Interior of an Art Gallery

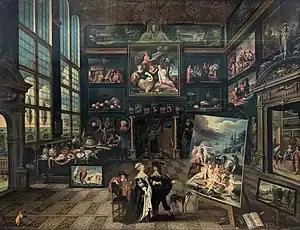

Interior of an Art Gallery is a 1637 oil on canvas painting by Cornelis de Baellieur, with the architecture and the paintings on the walls added by Hans Jordaens III. Alexandre Cart left it to the Louvre Museum in 1864 and it still hangs there as MI 699. It was exhibited at the "Rubens' Europe" exhibition at Louvre-Lens from 22 May to 23 September 2013.